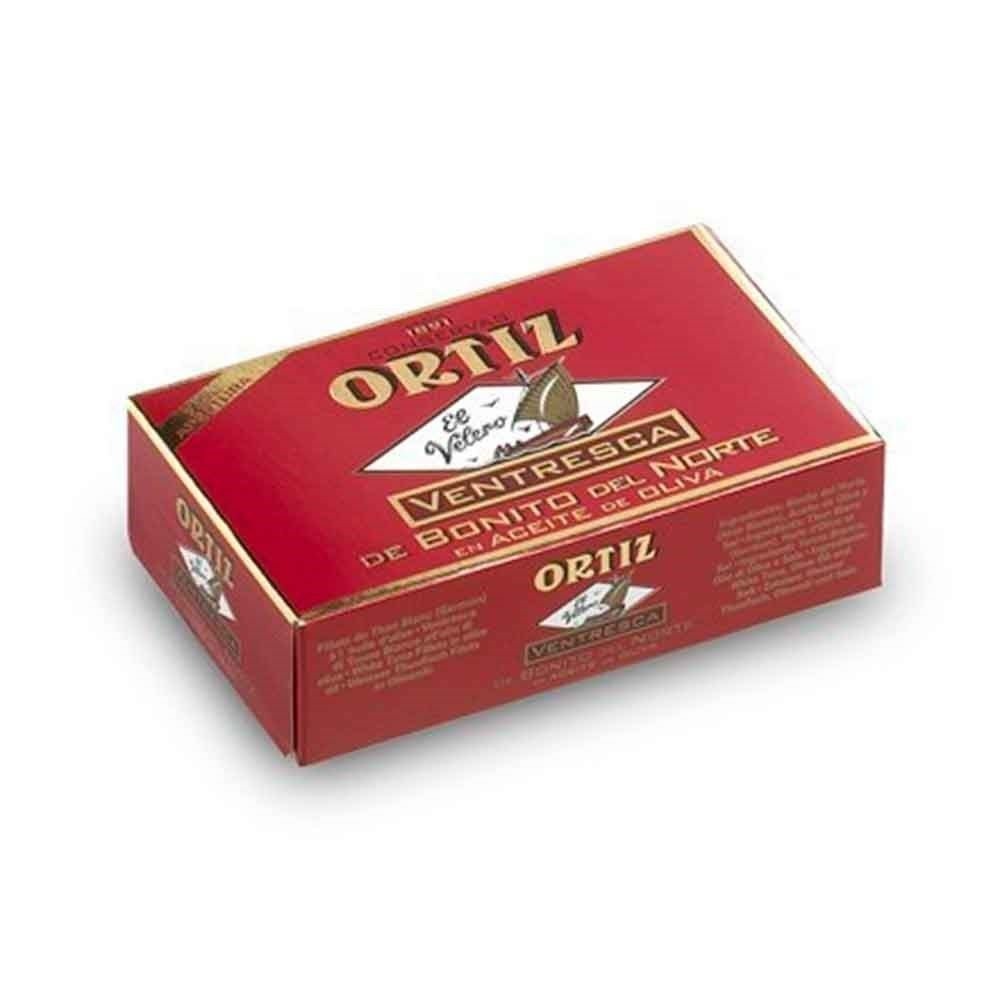
Item Name: Ortiz Spain Ventresca Tuna In Olive Oil 3.9 oz. Tin
Bullet Point 1: Ortiz Ventresca Tuna
Bullet Point 2: Belly Cut White Tuna
Bullet Point 3: Packed in Olive Oil
Bullet Point 4: 3.9 oz. tins
Bullet Point 5: Imported from Spain
Product Description: Ortiz Ventresca from Spain. Belly cut Tuna packed in olive oil. 3.9 oz. tin. Imported from Spain
Value: nan
Unit: None

Price: 22.545